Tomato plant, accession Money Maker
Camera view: vertical (180 deg); turntable rotation: 330 degrees
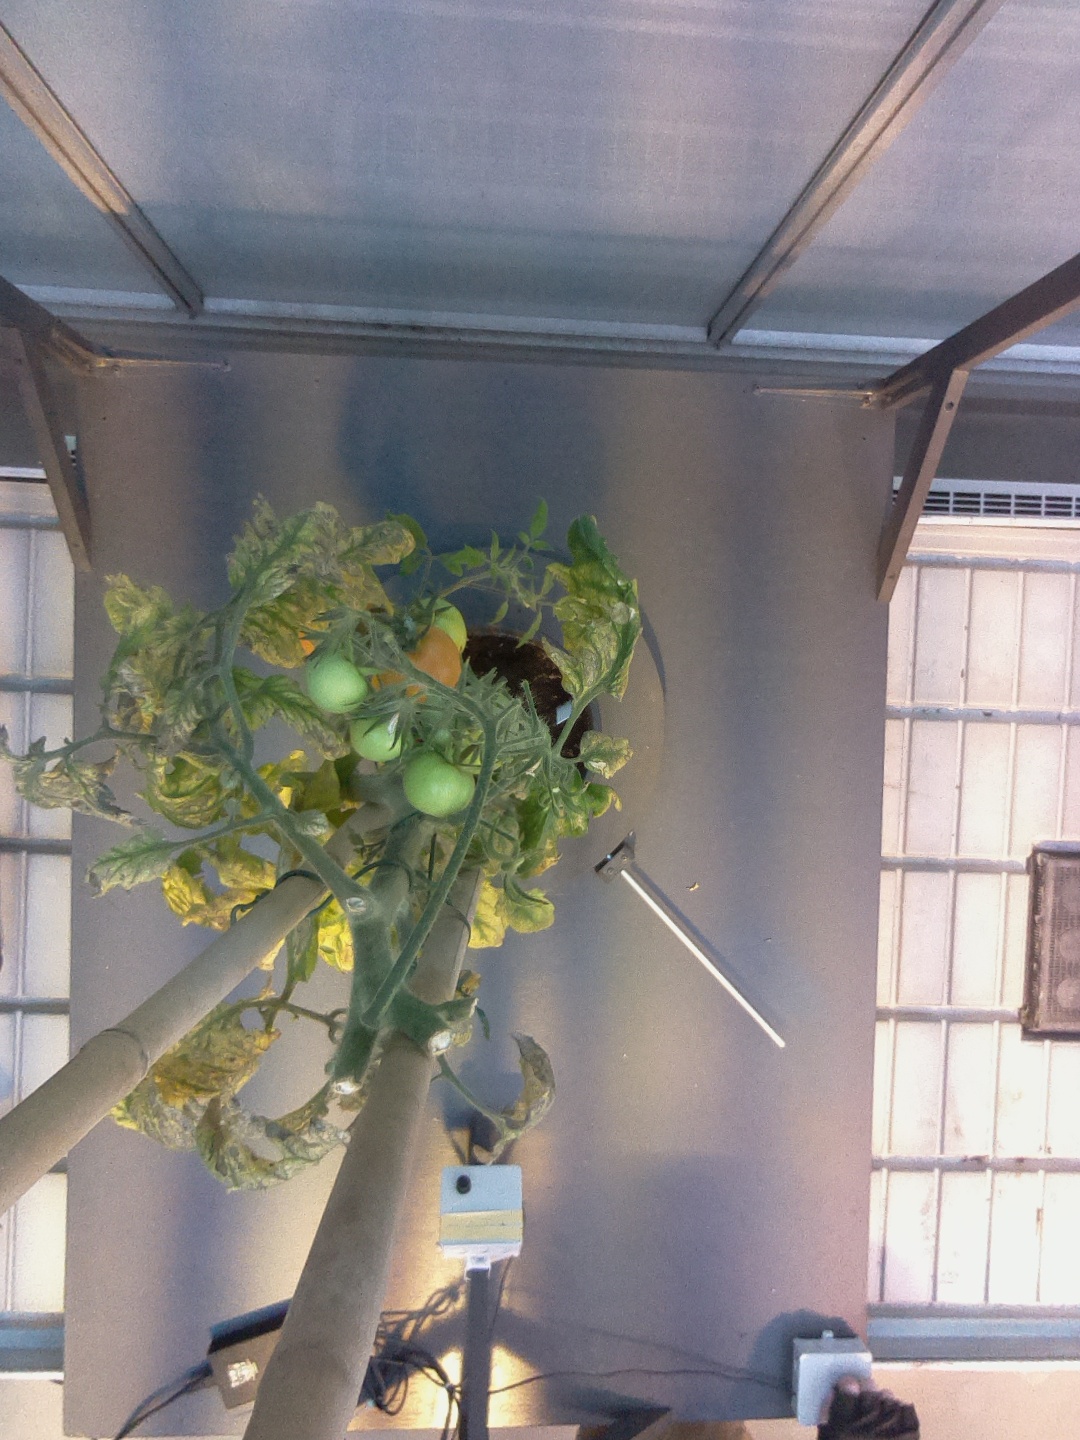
BBCH growth stage 82: 20%-30% of fruits show typical fully ripe color